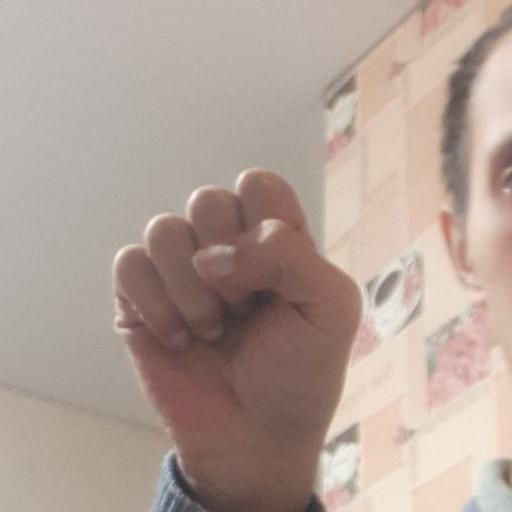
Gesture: fist